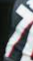
Number: 7